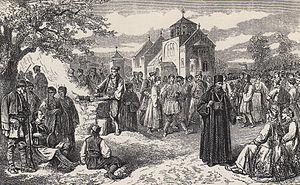
L’Église orthodoxe serbe ou Patriarcat de Serbie est une juridiction autocéphale canonique de l'Église orthodoxe.